Avalon International Breads

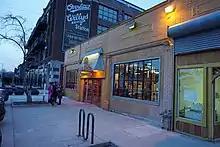
The original Avalon International Breads location at 422 W. Willis in January 2015

The original Avalon International Breads bakery is located at 422 W. Willis in the Midtown/Cass Corridor neighborhood of Detroit. Here, the bakery uses a traditional, Old World baking technique that involves hand-stirring its bread starter in a , Italian-style dough mixer and baking it in a , steam-injected oven.